Answer in natural language. Considering the relative positions, where is wooden dining table (highlighted by a blue box) with respect to black basic chair (highlighted by a green box)? Choose between the following options: right or left
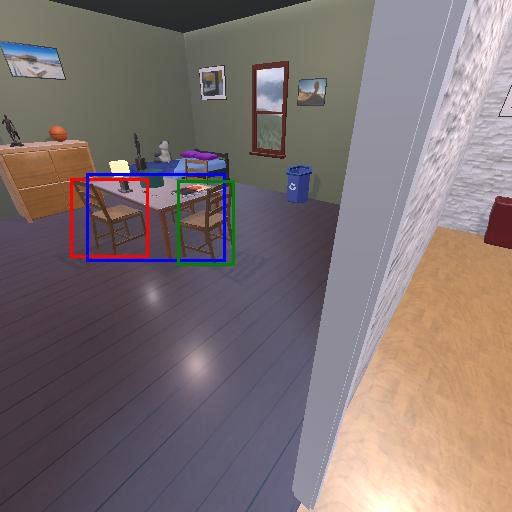
<answer>left</answer>